Chartsiri Sophonpanich

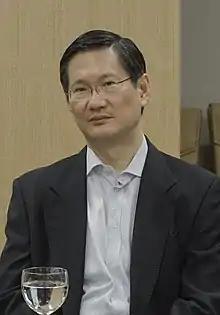
Chartsiri in 2011

Chartsiri Sophonpanich (Teochew: Tâng Tì-tshim; born 12 May 1959) is a Thai banker. He currently serves as president of Bangkok Bank, the largest commercial bank in Thailand and one of the largest regional banks in Southeast Asia, and chairman of Bangkok Bank (China), a wholly owned subsidiary of Bangkok Bank. He held various senior management positions in Bangkok Bank before being appointed president in December 1994 and has been a member of the board of executive directors since 1992.